History of the Mamluk Sultanate

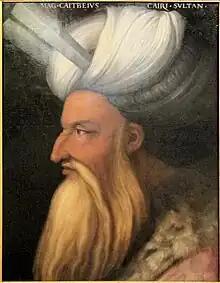
Mamluk Sultan Qaytbay (r.1468-1496, here ""Mag Caitbeivs Cairi Svltan"", "The great Caitbeius, Sultan of Cairo") by Florentine painter Cristofano dell'Altissimo (16th century), Galleria degli Uffizi.

Under al-Nasir Muhammad, the Mamluks successfully repelled an Ilkhanid invasion of Syria in 1313 and then concluded a peace treaty with the Ilkhanate in 1322, bringing a long-lasting end to the Mamluk-Mongol wars. After the détente, al-Nasir Muhammad ushered in a period of stability and prosperity in the sultanate through the enactment of major political, economic and military reforms ultimately intended to ensure his continued rule and consolidate the Qalawuni-Bahri regime. Concurrent with his reign was the disintegration of the Ilkhanate into several smaller dynastic states and the consequent Mamluk effort to establish diplomatic and commercial relationships with the new political entities. Al-Nasir Muhammad also attempted to assert permanent Mamluk control over the Makurian vassal state, launching an invasion in 1316 and installing a Muslim Nubian king, Abdallah Barshambu. The latter was overthrown by Kanz al-Dawla, who al-Nasir Muhammad temporarily ousted in a 1323/24 expedition.